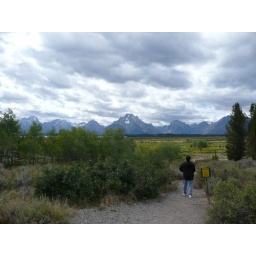
My dad walking in front of me, the sign says &amp;quot;warning bear frequenting area&amp;quot;.